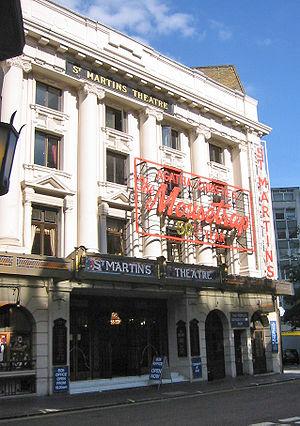
La Souricière est une pièce de théâtre policière d'Agatha Christie. C'est la pièce qui totalise le plus grand nombre de représentations consécutives au monde depuis sa création dans le West End de Londres en 1952, où elle n'a jamais quitté l'affiche, le cap des 25 000 représentations ayant été atteint le 18 novembre 2012, permettant ainsi au petit-fils de la dramaturge, Mathew, de devenir millionnaire en recevant les droits de la pièce pour cadeau d'anniversaire de ses 9 ans.